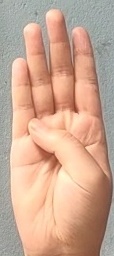
ASL sign: B